De'Veon Smith

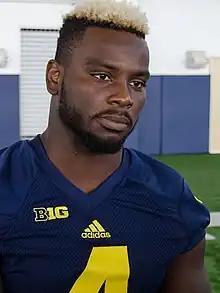
Smith in 2014

De'Veon Le'trell Smith (born November 8, 1994) is an American professional football running back for the Arlington Renegades of the United Football League (UFL). He played college football at Michigan, and was signed as an undrafted free agent by the Miami Dolphins in 2017. He has also played for the Orlando Apollos of the Alliance of American Football (AAF) and Tampa Bay Vipers of the XFL.